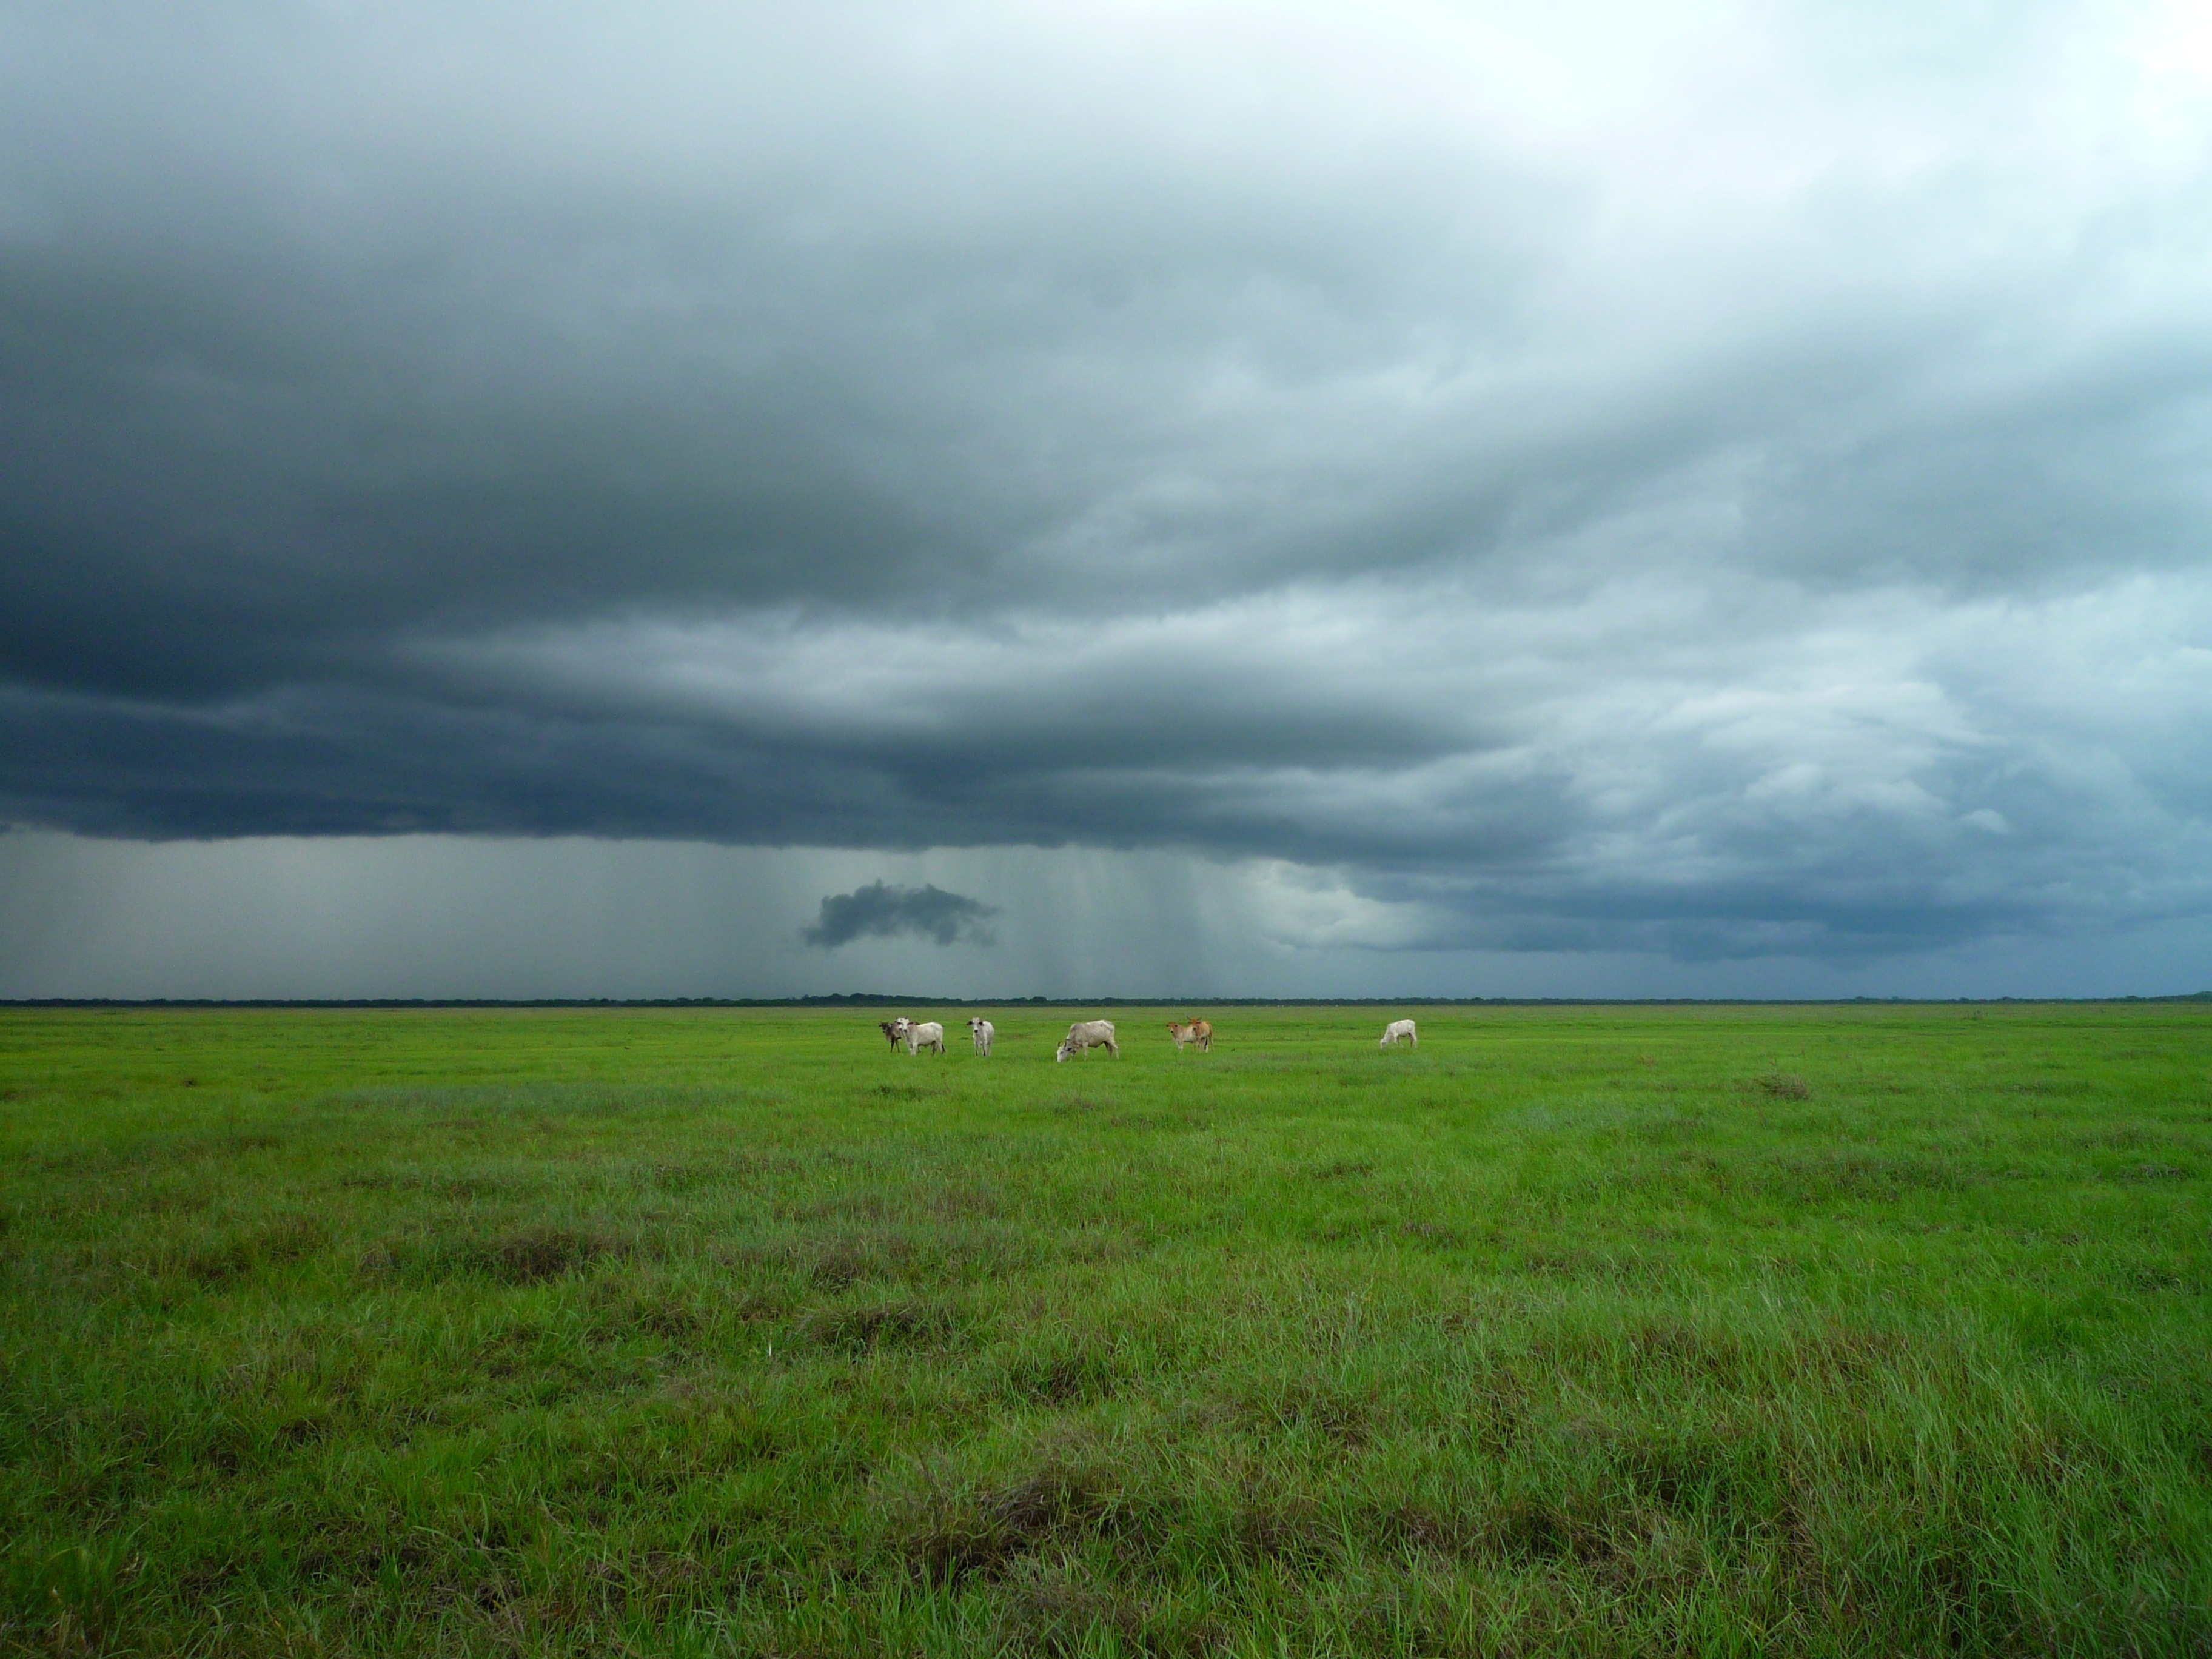
landscape, nature, grass, outdoor, horizon, marsh, cloud, sky, field, farm, meadow, prairie, countryside, cloudy, wind, country, dark, rural, green, cattle, pasture, grazing, livestock, weather, storm, agriculture, plain, clouds, fields, grassland, stormy, animals, wetland, plateau, pastoral, habitat, ecosystem, steppe, rural area, natural environment, atmospheric phenomenon, grass family